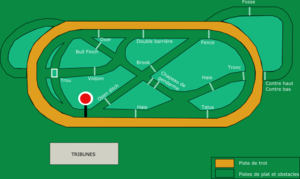
Pistes de l'hippodrome d'Argentan, France.
L'Hippodrome d'Argentan se trouve sur la commune de Urou-et-Crennes, à quelques kilomètres d'Argentan. Il accueille des courses hippiques de trot, et de galop.